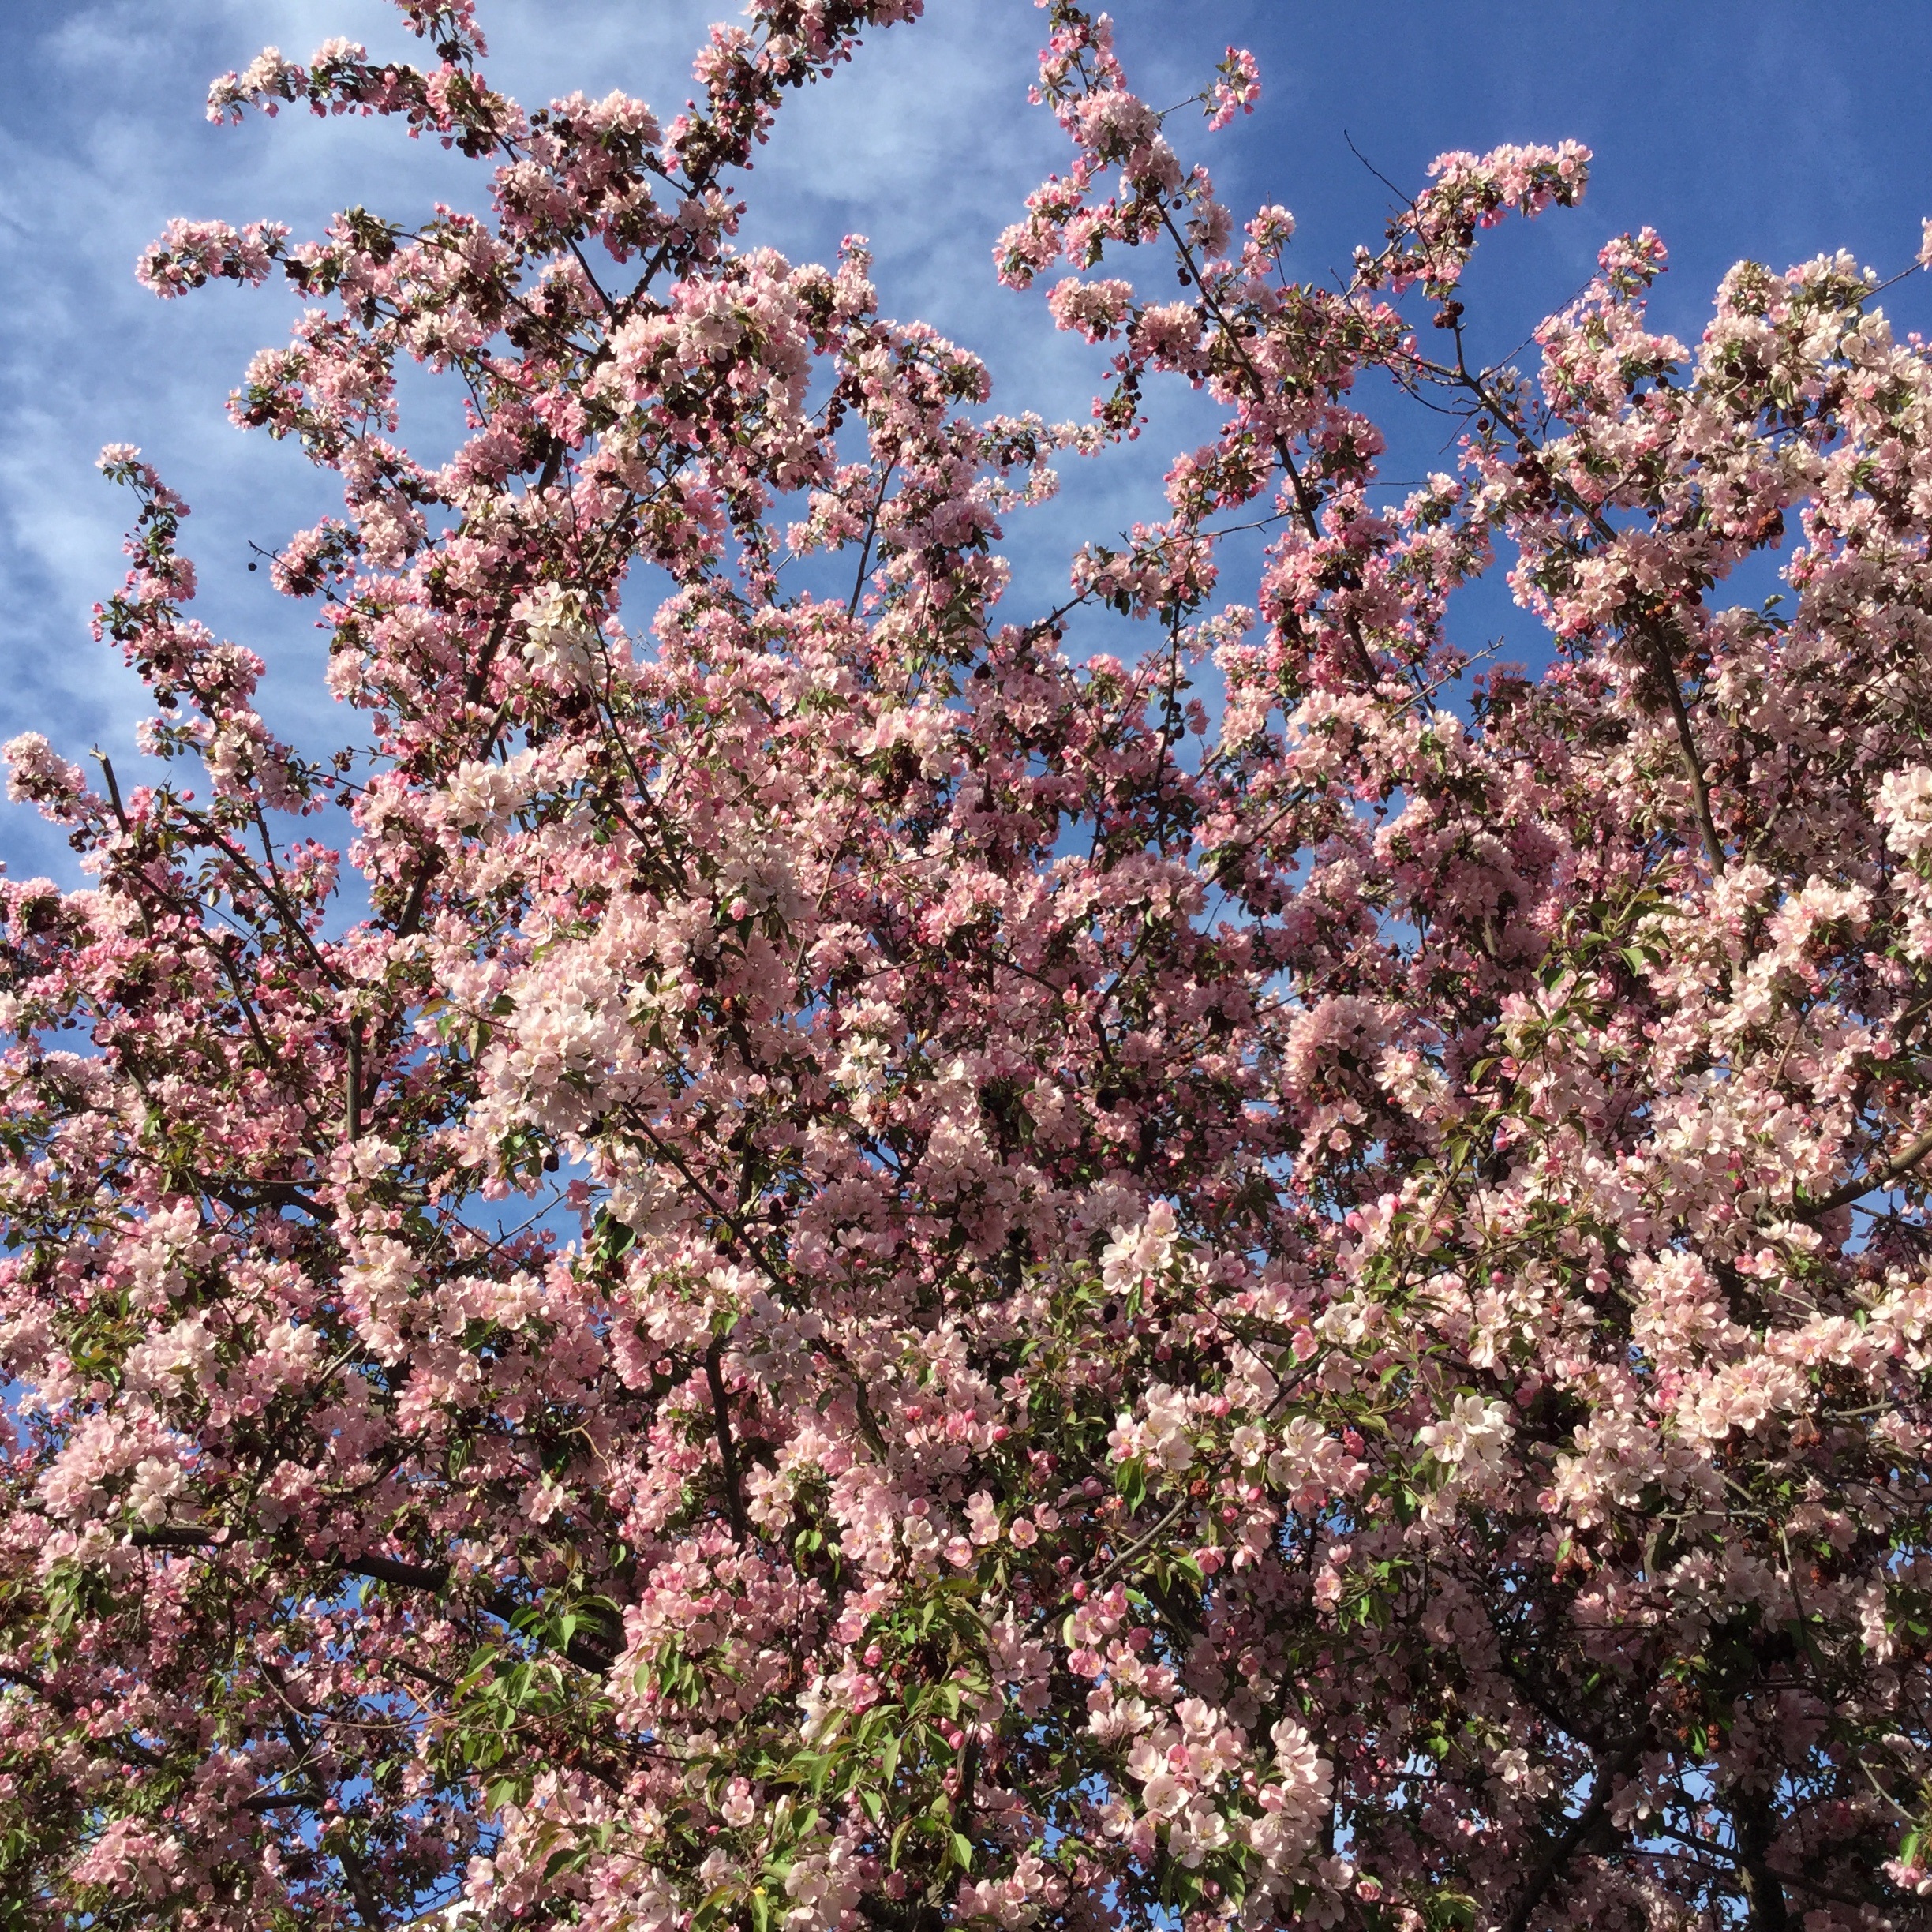
apple, tree, nature, branch, blossom, cloud, plant, sky, white, leaf, flower, food, spring, green, produce, botany, blue, pink, flora, cherry blossom, wildflower, shrub, ecosystem, clouds sky, sky clouds, blue sky clouds, flowering plant, land plant